Shepherd Hall

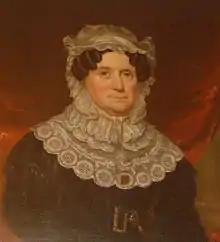

Moses Shepherd died at Shepherd Hall of cholera on April 29, 1832, at the age of 68 during a cholera epidemic plaguing Wheeling after a devastating flood. Lydia Boggs Shepherd, now a wealthy widow, remarried to widower Daniel Cruger (December 22, 1780 – July 12, 1843), one year later on July 16, 1833, in Ohio County, Virginia (now West Virginia). Daniel Cruger, fourteen years her junior, was a United States Congressman from Steuben County, New York, and they had met in Washington, D.C., during her many trips there with her first husband, Moses Shepherd. Lydia Boggs Shepherd Cruger changed the name of the mansion from Shepherd Hall to Stone Mansion during the ten years of her marriage to Daniel Cruger. Daniel Cruger died suddenly of apoplexy on July 12, 1843, at the age of 62 during a bank meeting in Wheeling.